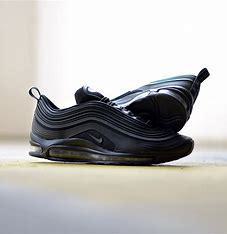
Brand: Nike
Model: Air Max 97 Ultra 17